List of birds of Uganda

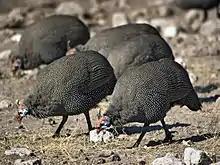
Helmeted guineafowl

Guineafowl are a group of African, seed-eating, ground-nesting birds that resemble partridges, but with featherless heads and spangled grey plumage.